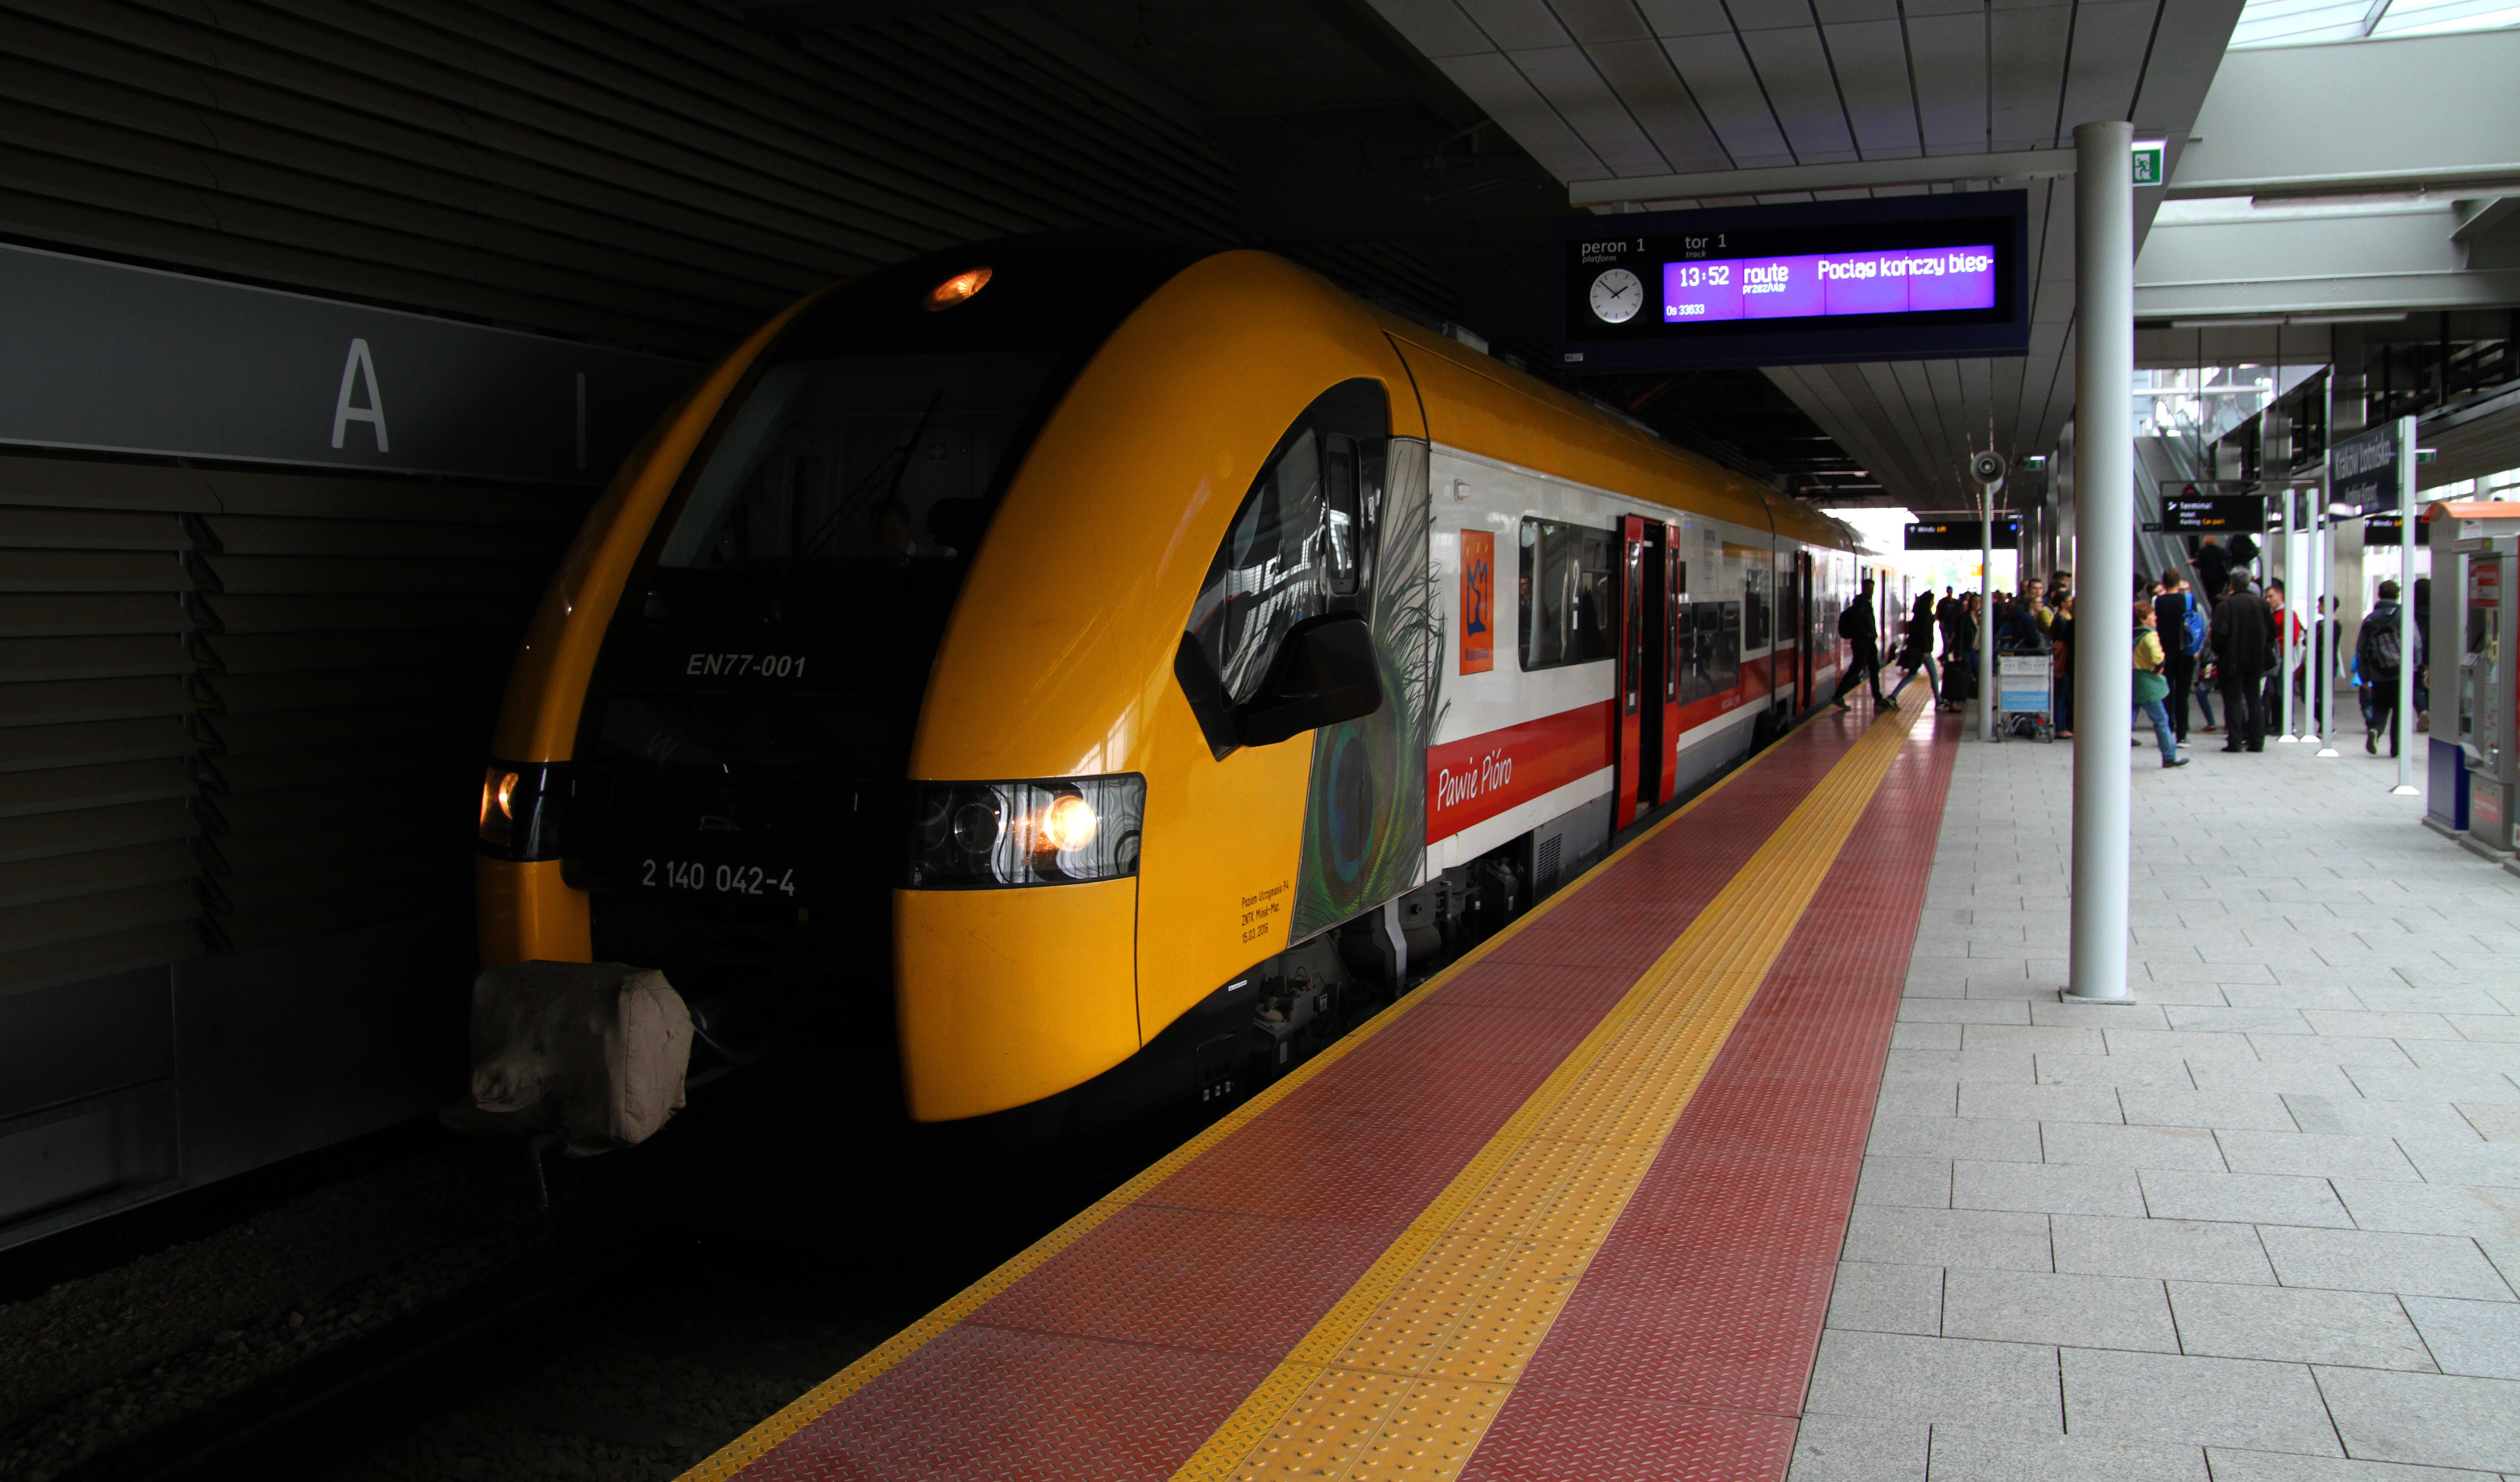
railway, train, airport, travel, transportation, transport, vehicle, station, train station, platform, public transport, metro station, international, poland, john, paul, polska, krakow, cracow, polish, stacja, passenger, lotnisko, balice, shuttle, rail transport, transfer, pociag, kolejowa, metropolitan area, rapid transit